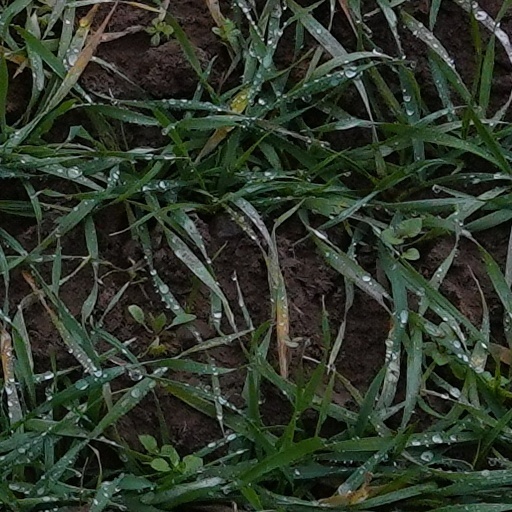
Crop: wheat